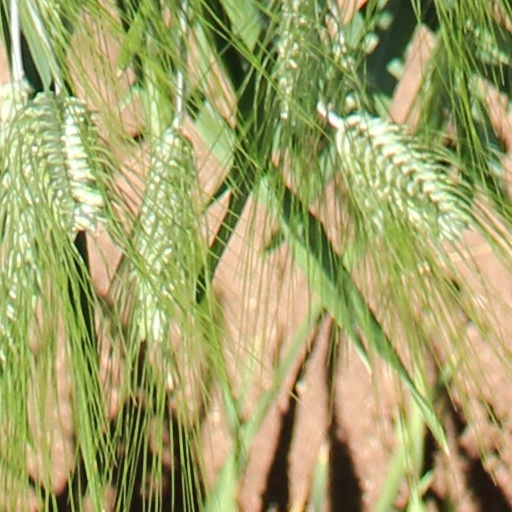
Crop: wheat